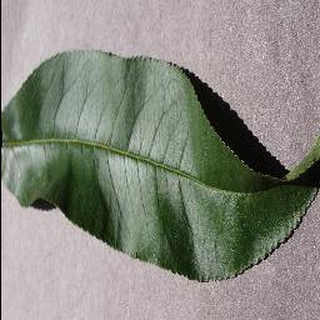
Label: healthy_peach